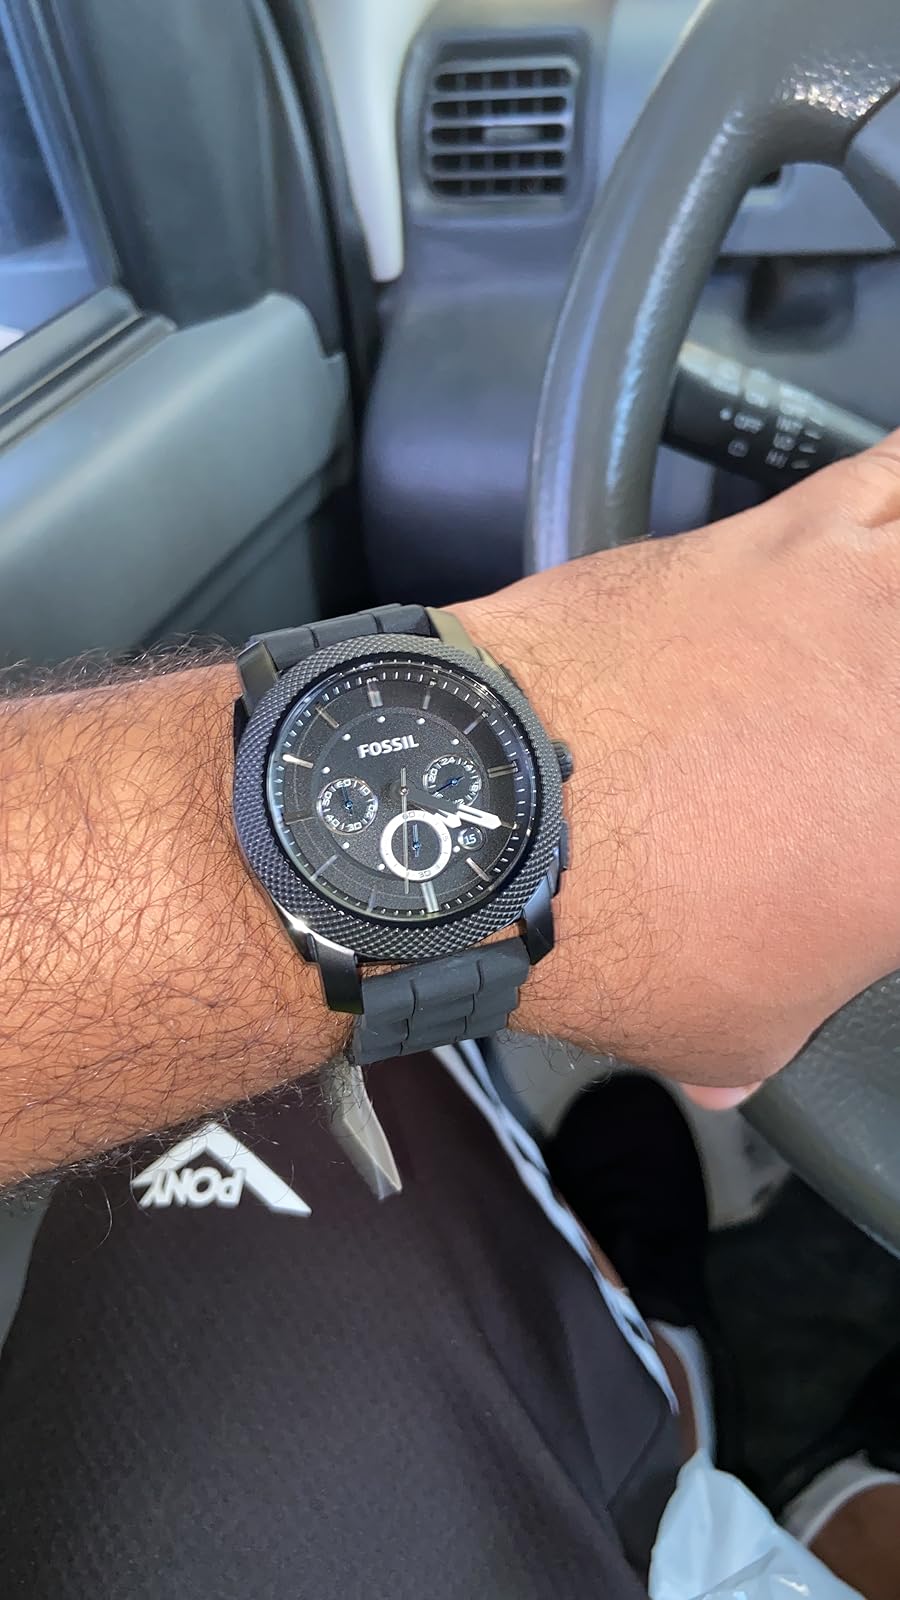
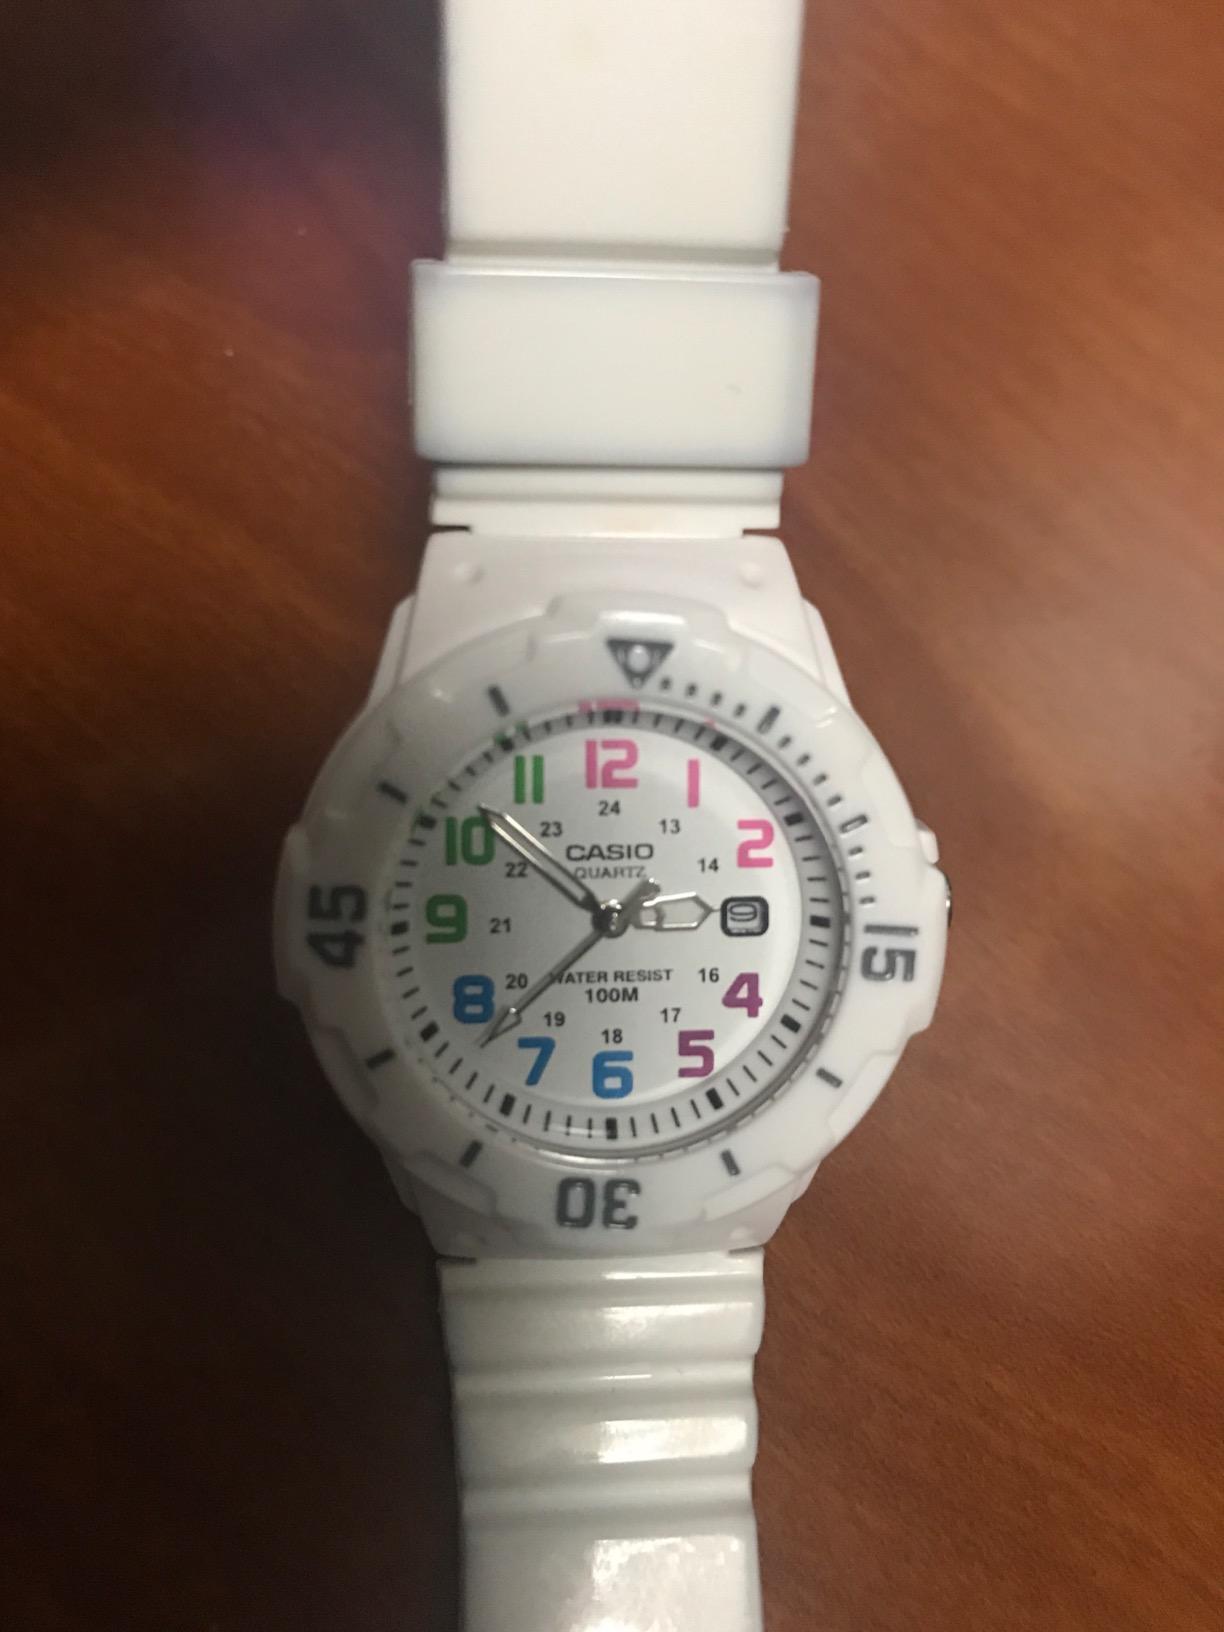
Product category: accessories_watch
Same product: no